Interstate 35

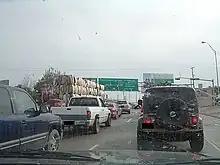
I-35 starts at this traffic signal in Laredo, Texas

I-35 northbound begins at a traffic-signaled intersection with Bus. I-35-A in Laredo, Texas, just north of the Rio Grande and the international border between Mexico and the US. It has a concurrency with US 83. Through Webb, La Salle, and Frio counties, it has a mostly north-northeastern course, turning more northeasterly around Moore. It then cuts across the corners of Medina and Atascosa counties before entering Bexar County and San Antonio.